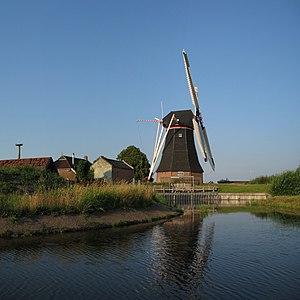
Onnen est un village de la commune néerlandaise de Groningue, situé dans la province de Groningue.